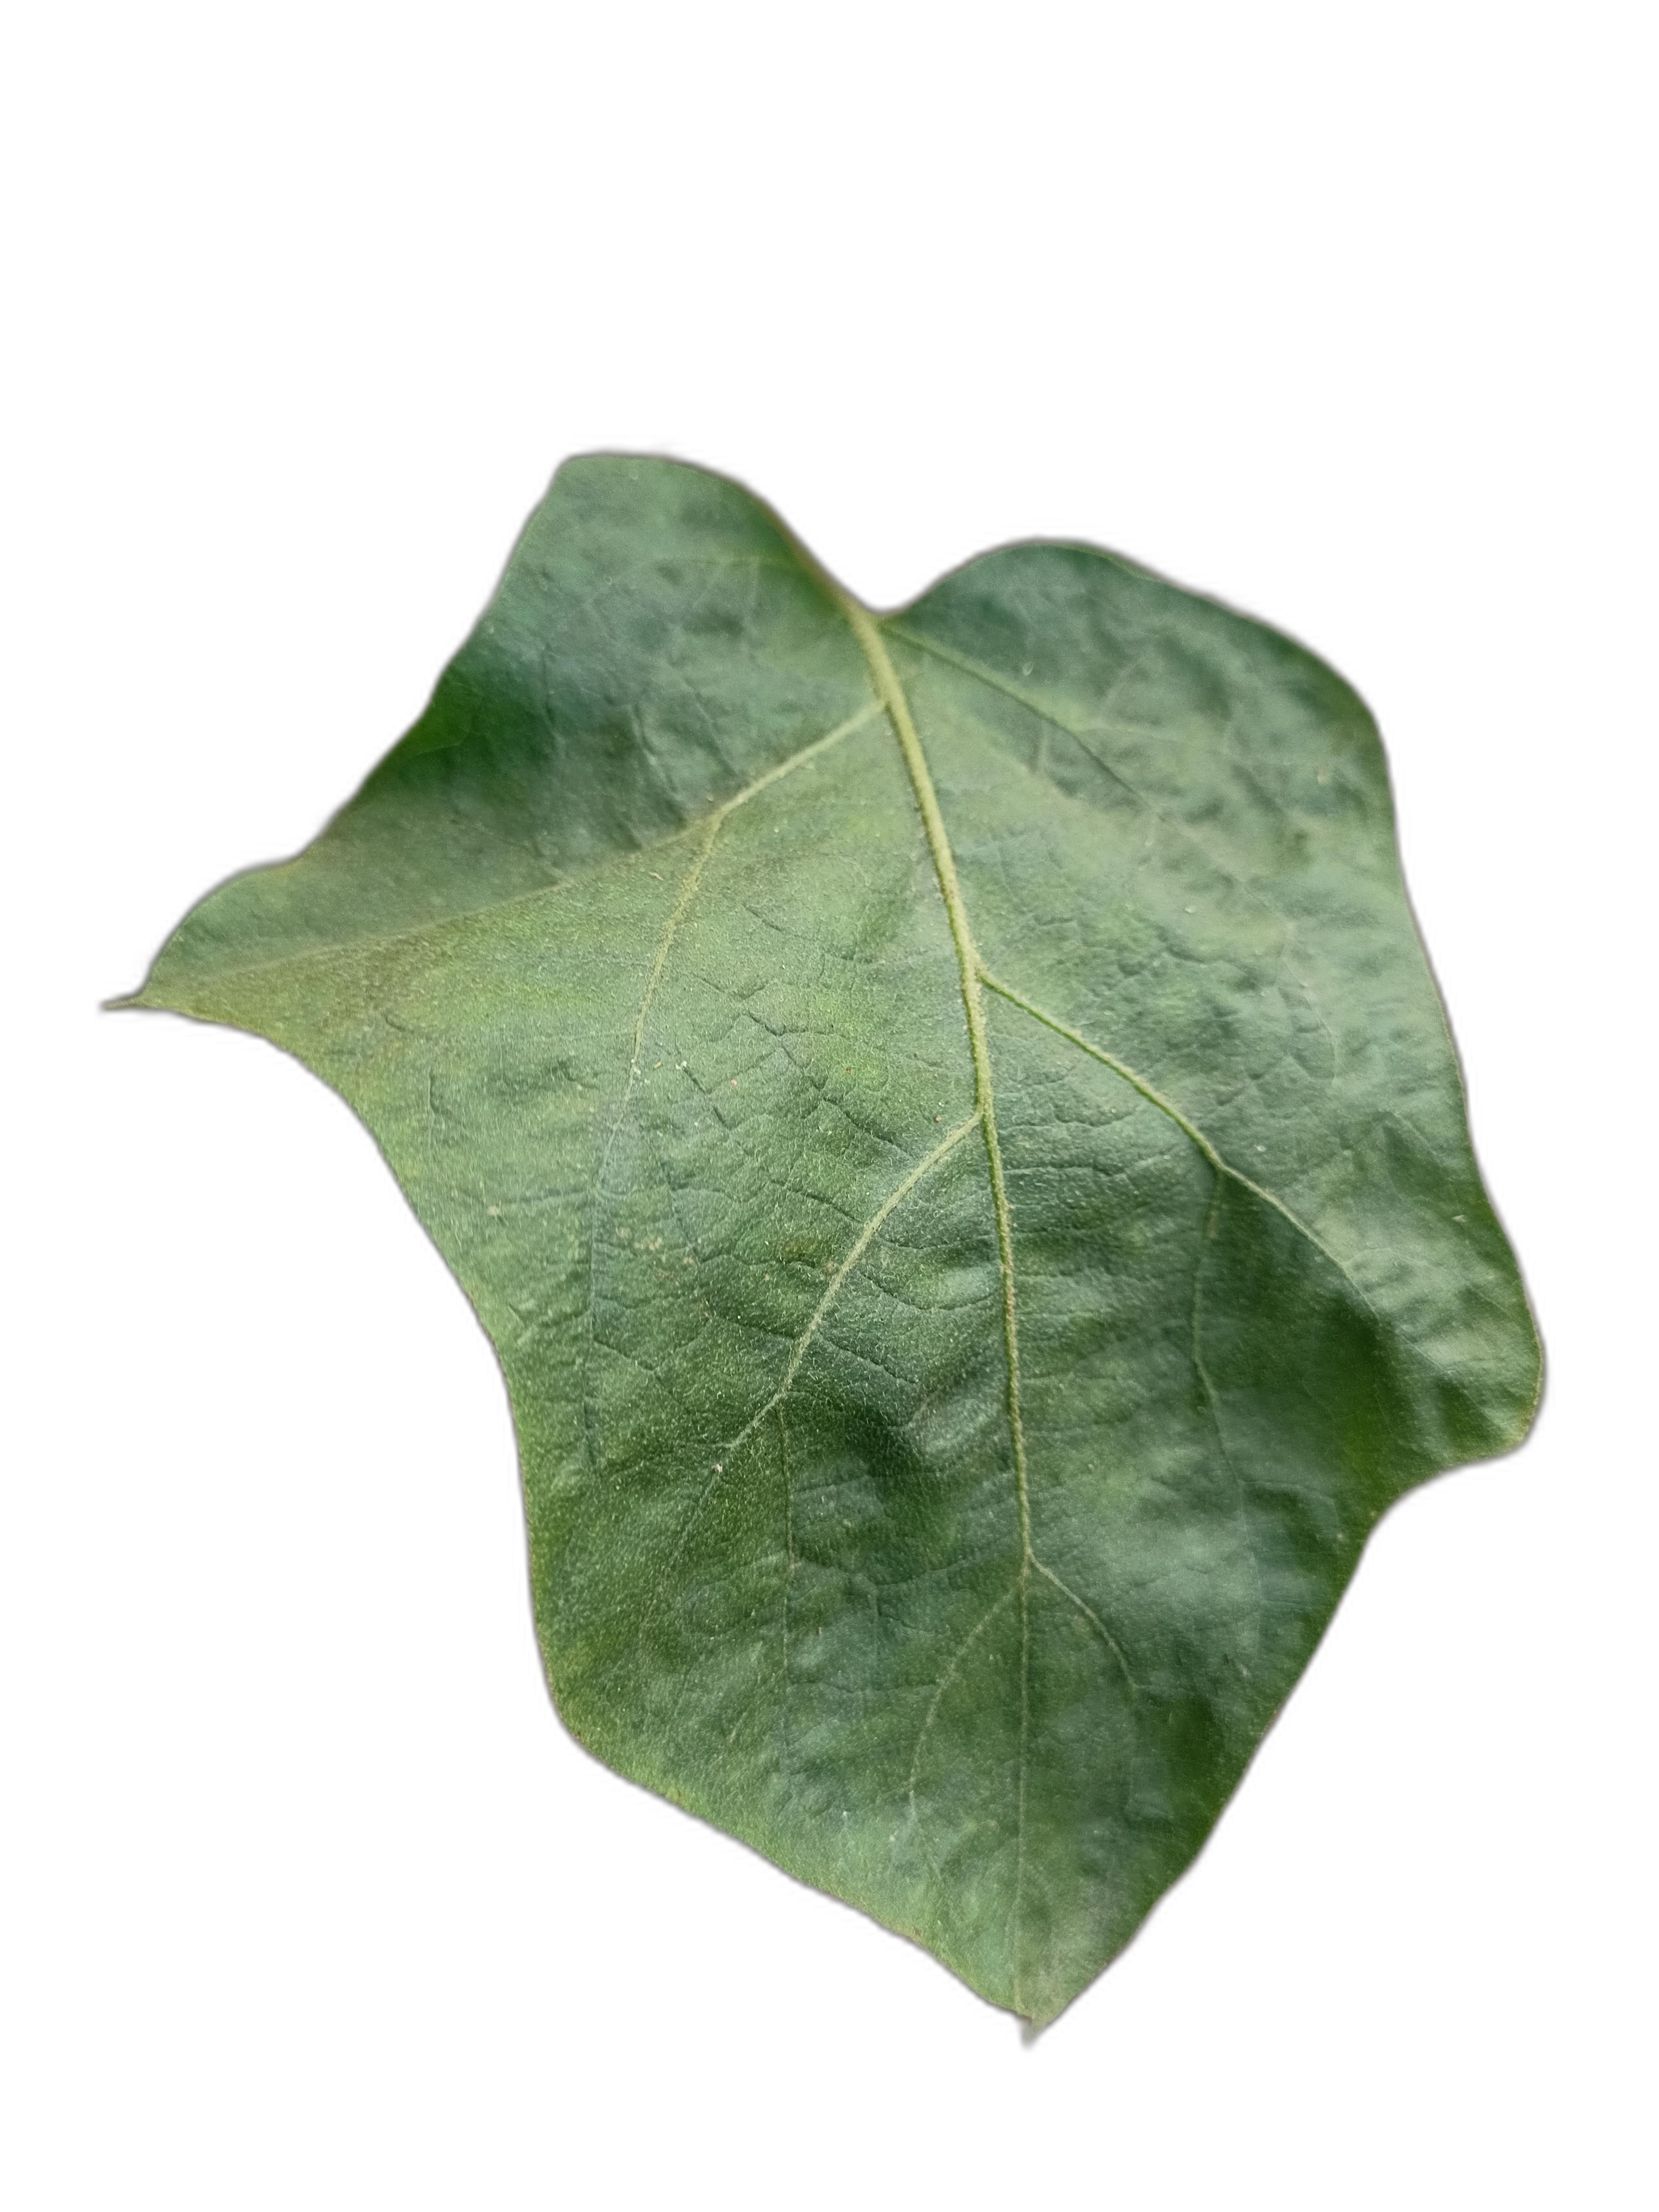
Label: Mosaic Virus Disease